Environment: real
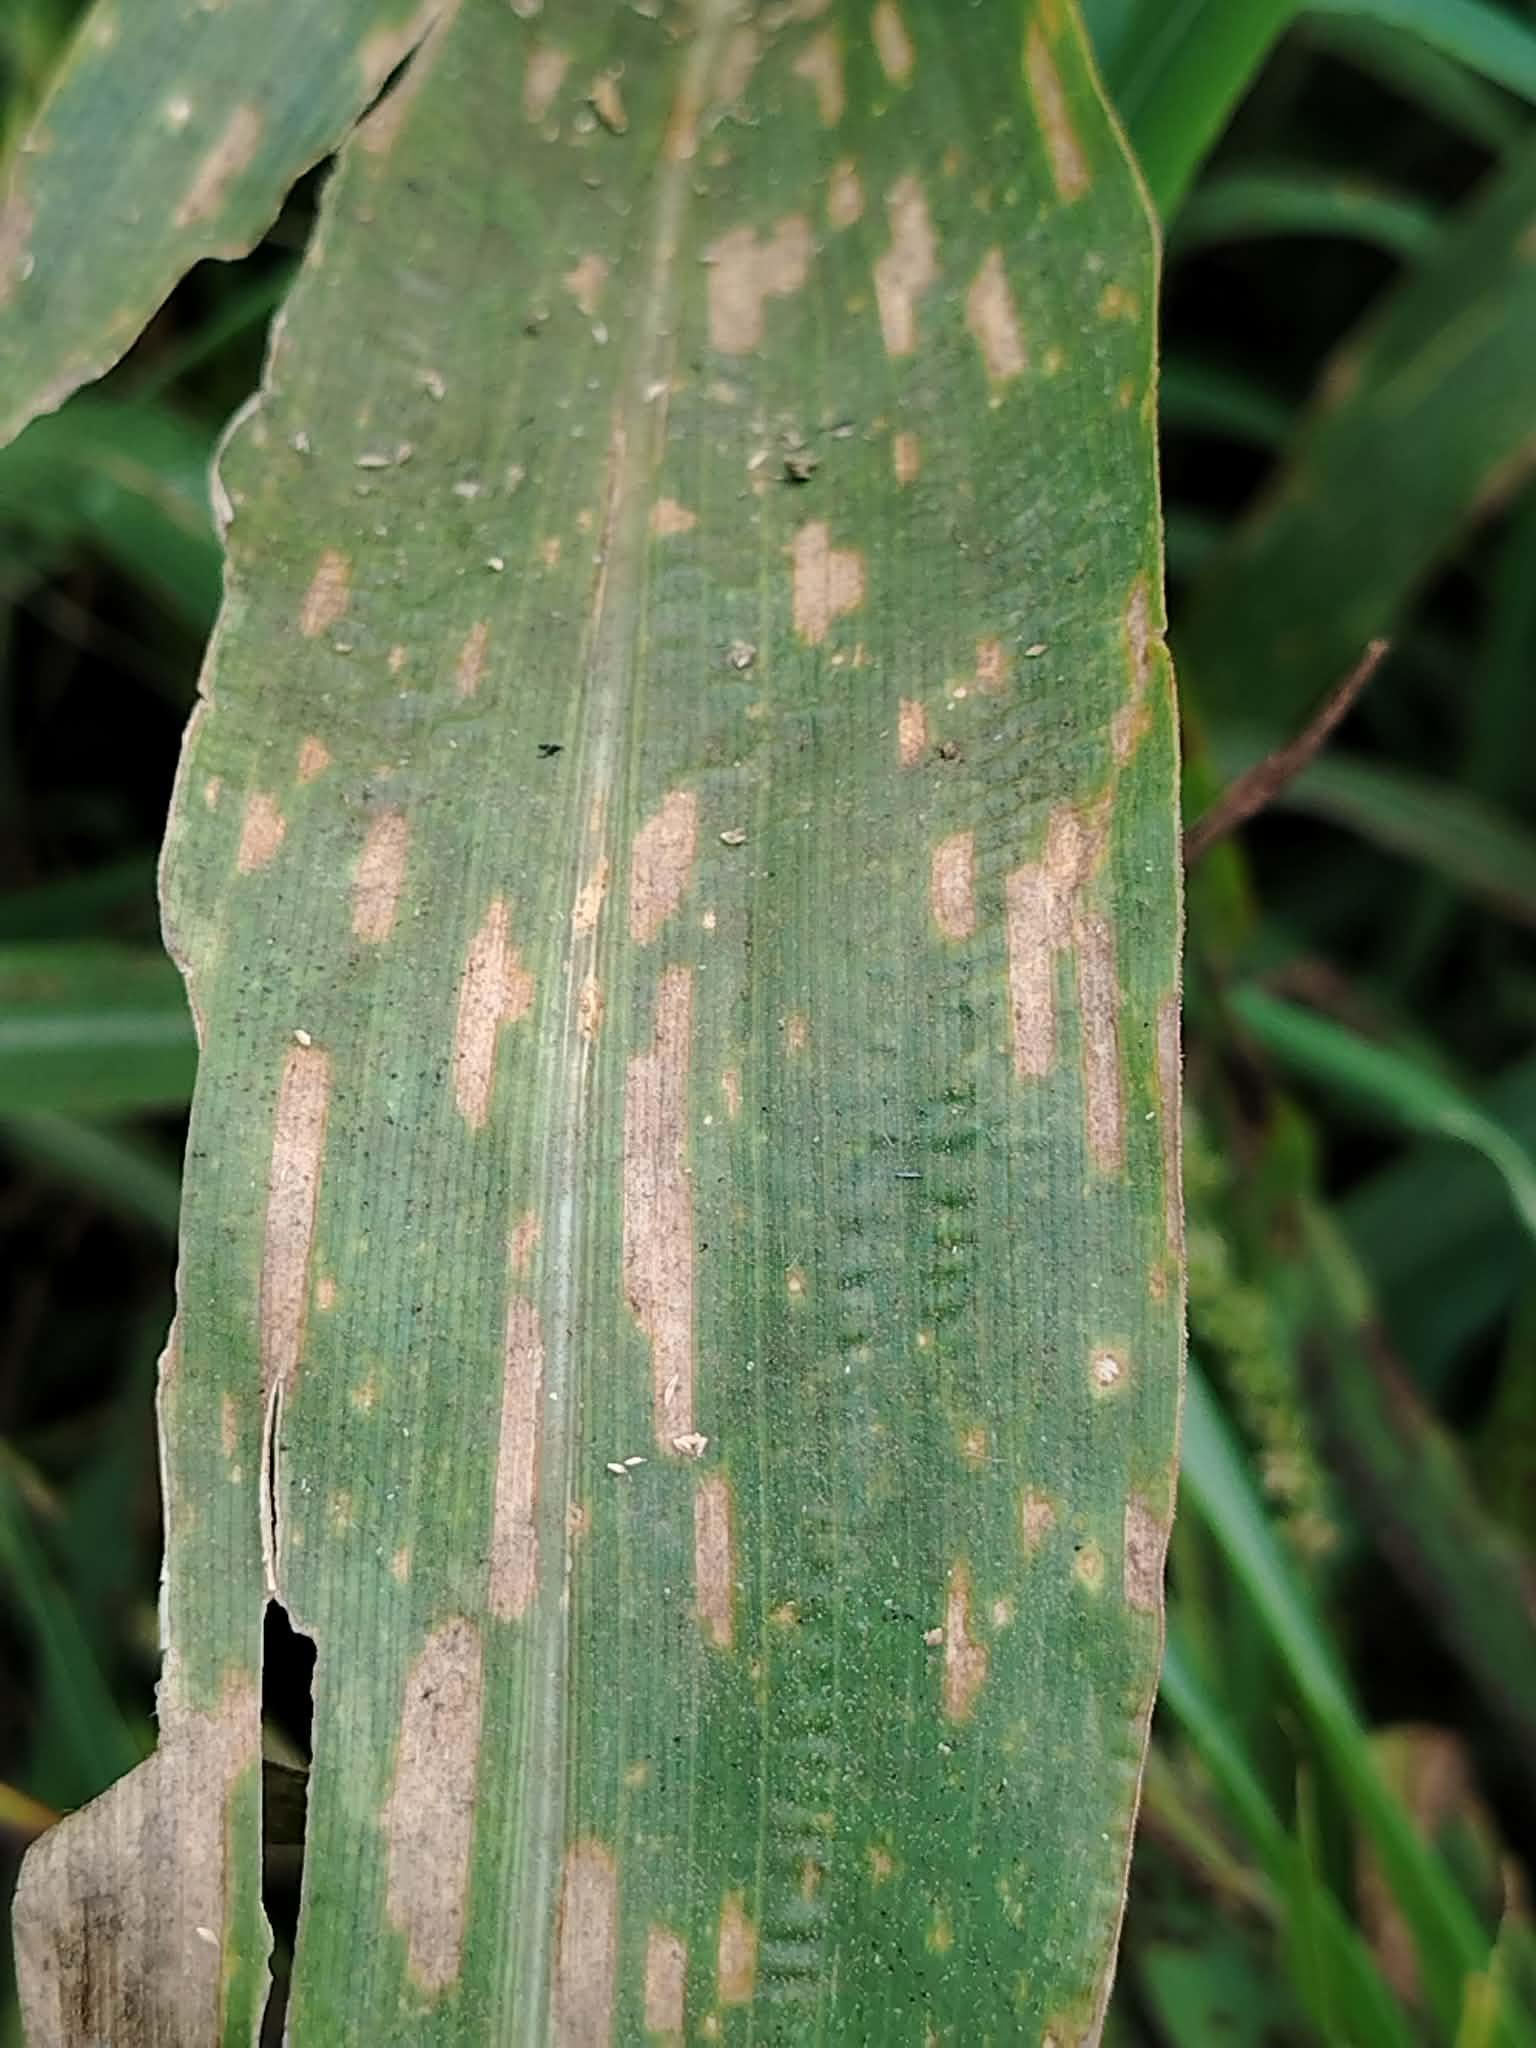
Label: gray_leaf_spot